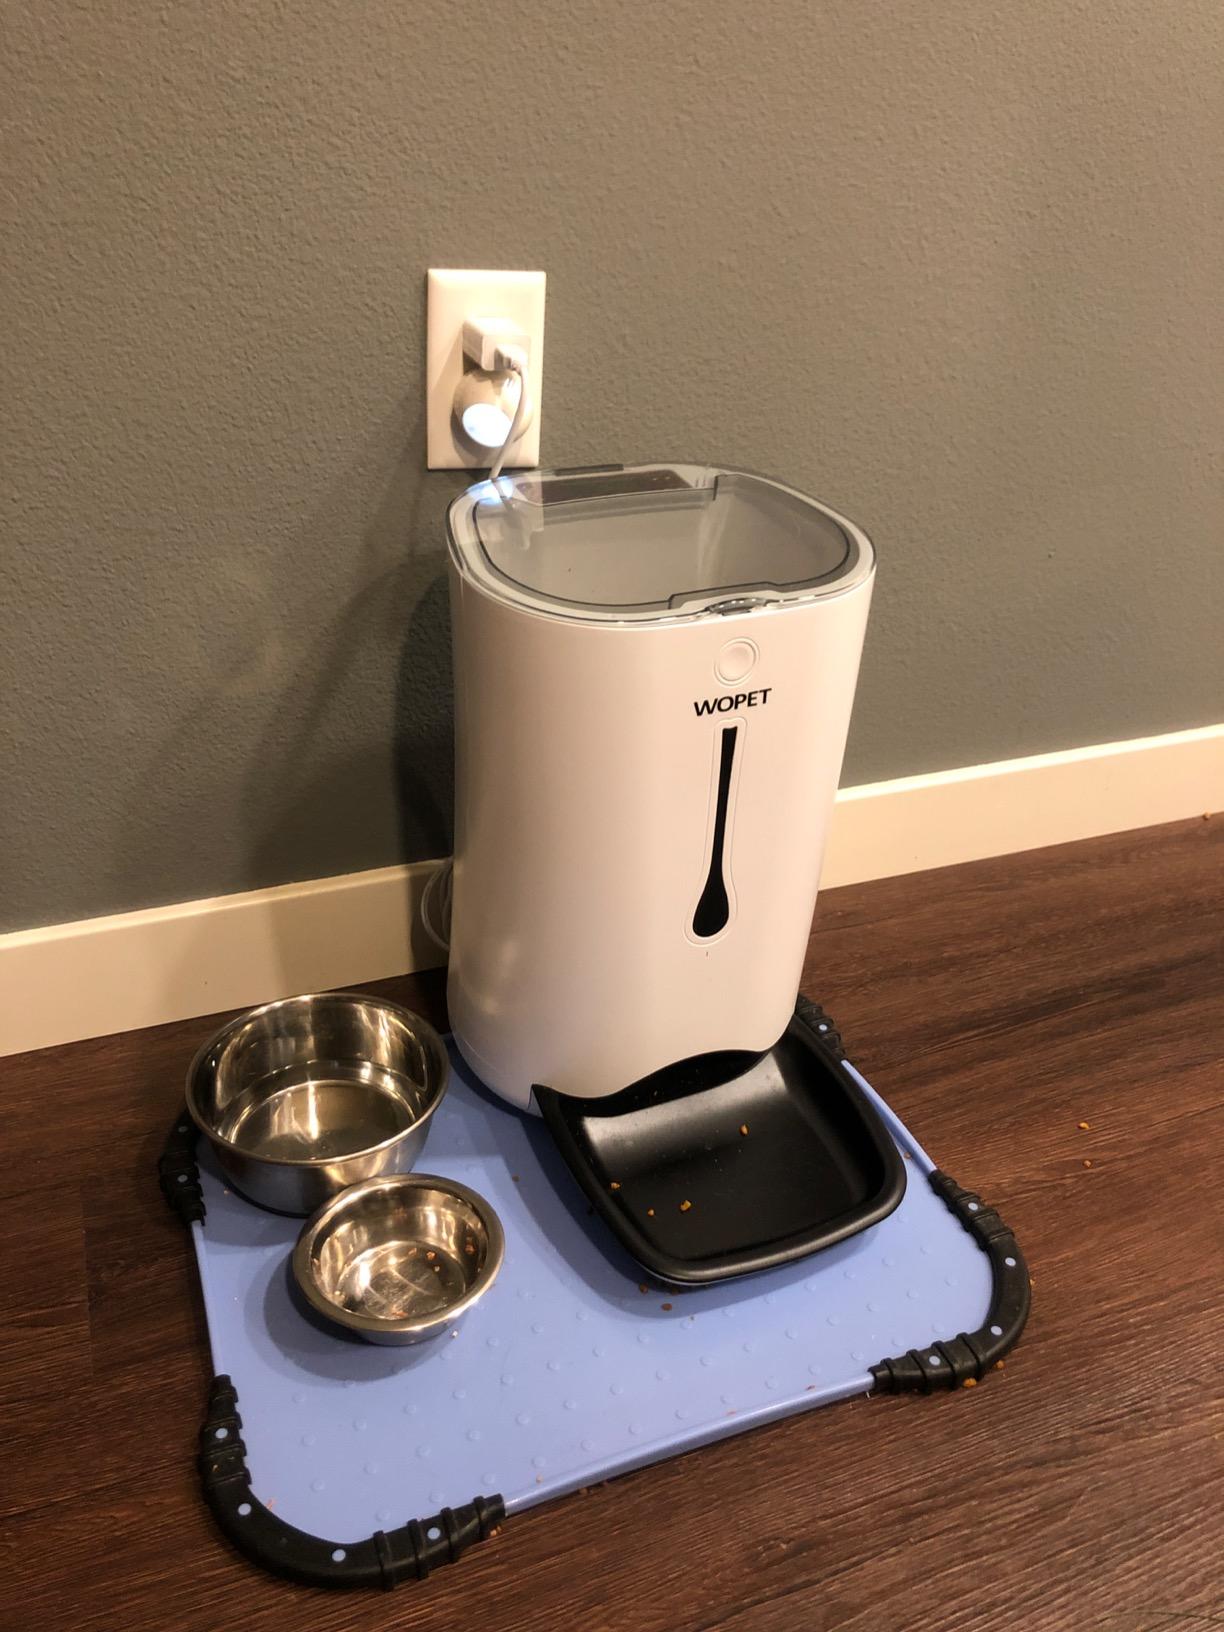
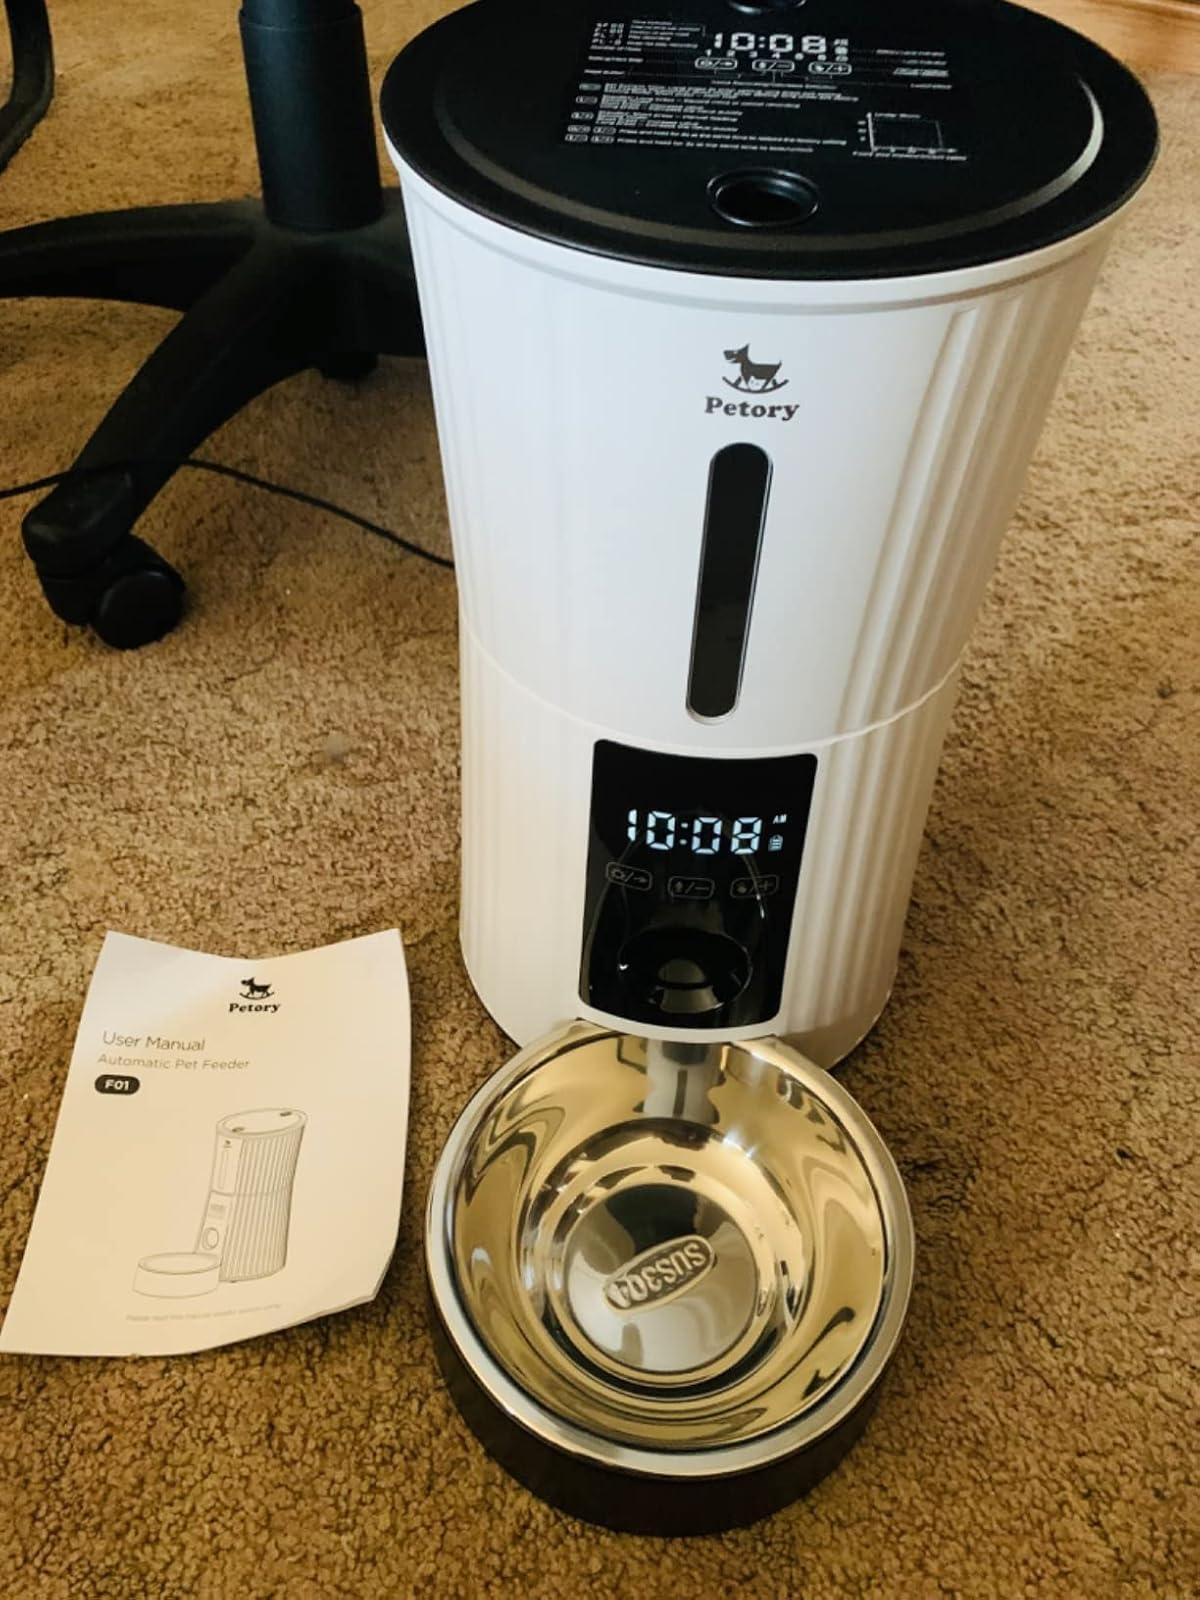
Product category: items_feeder
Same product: no